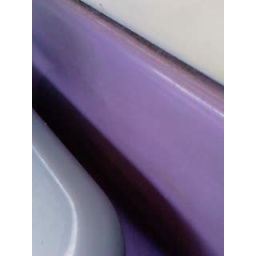
the edge of the table in train carriage